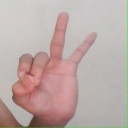
अक्षर: ण